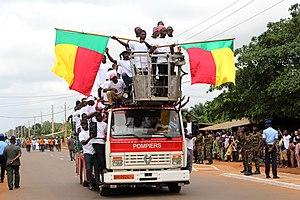
Le drapeau du Bénin est le drapeau national et le pavillon national de la République du Bénin depuis le 16 novembre 1959. Il arbore les trois couleurs panafricaines empruntées au drapeau de l'Éthiopie, la nation africaine qui avait le plus longtemps résisté à la colonisation européenne.
Le Bénin, en forme longue la république du Bénin, est un État d'Afrique de l'Ouest, qui couvre une superficie de 114 764 km² et s'étend sur 700 km, du fleuve Niger au nord à la côte atlantique au sud. Le Bénin comptait 10 741 458 habitants en 2016. Le pays fait partie de la CEDEAO et a comme voisins le Togo à l'ouest, le Nigeria à l'est, le Niger au nord-nord-est et le Burkina Faso au nord-nord-ouest.